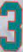
Number: 3